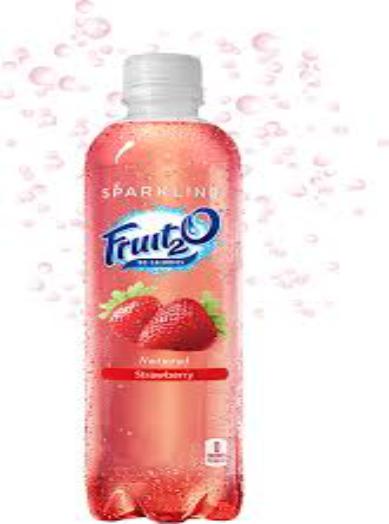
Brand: Fruit2O
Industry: Food